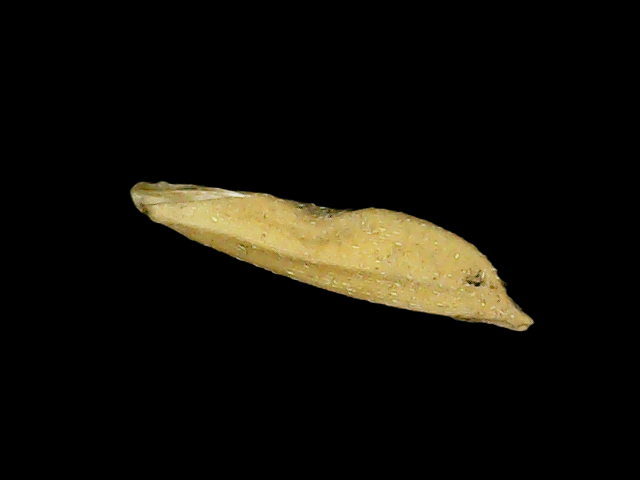
Rice variety: Binadhan07